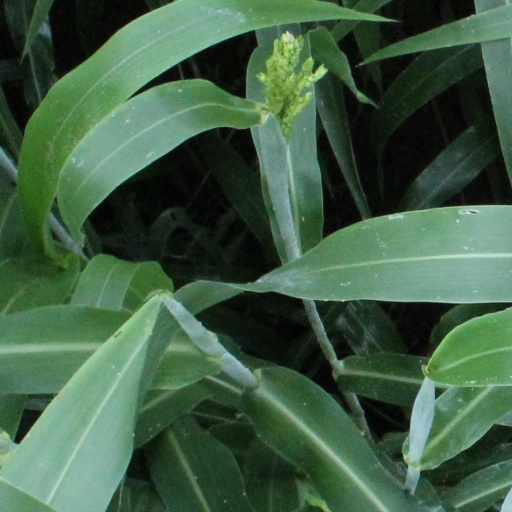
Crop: sorghum